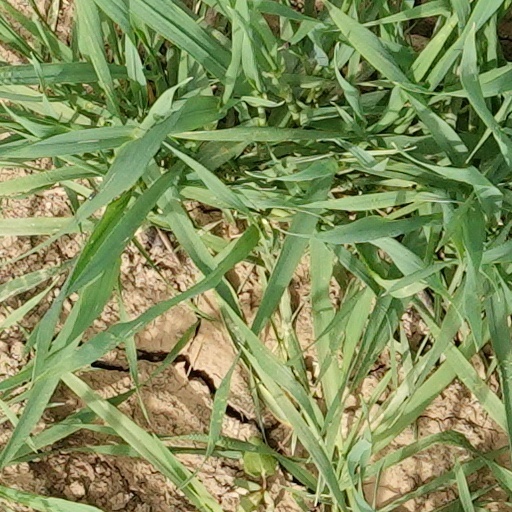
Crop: wheat